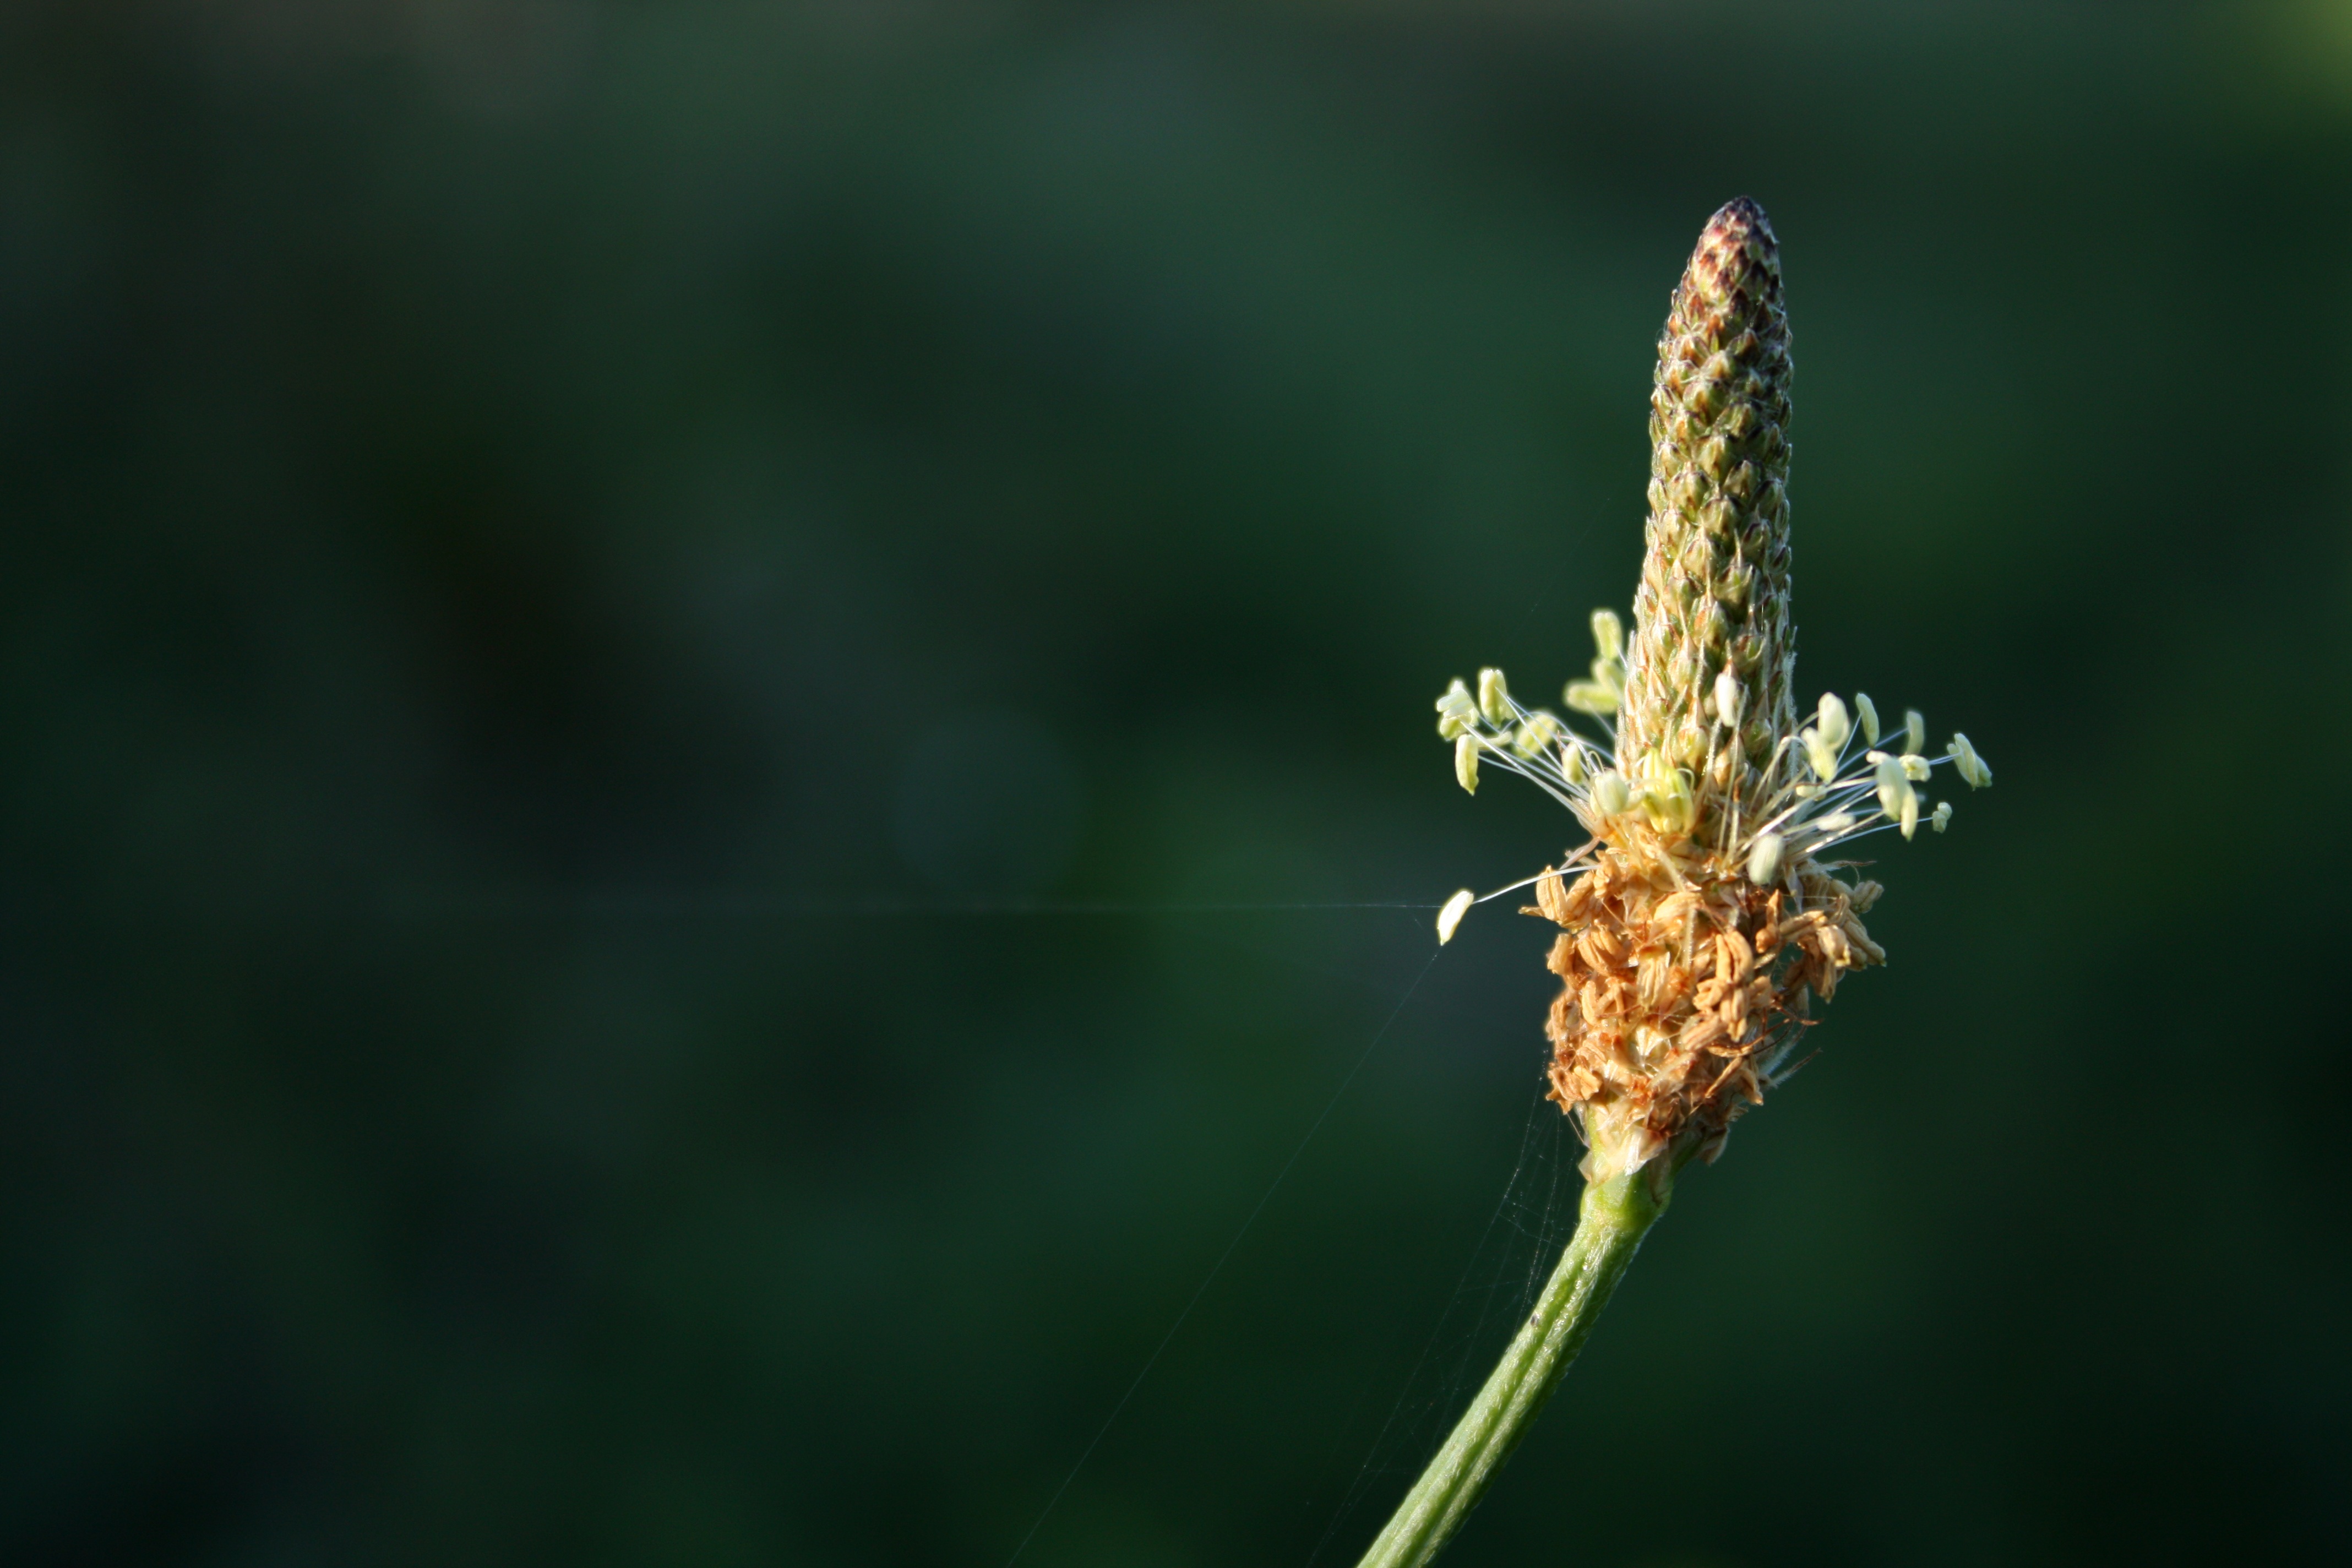
nature, grass, plant, photography, leaf, flower, pollen, green, insect, macro, flora, fauna, wild flower, invertebrate, close up, autumn flowers, macro photography, flowering plant, faded flowers, grass family, plant stem, land plant